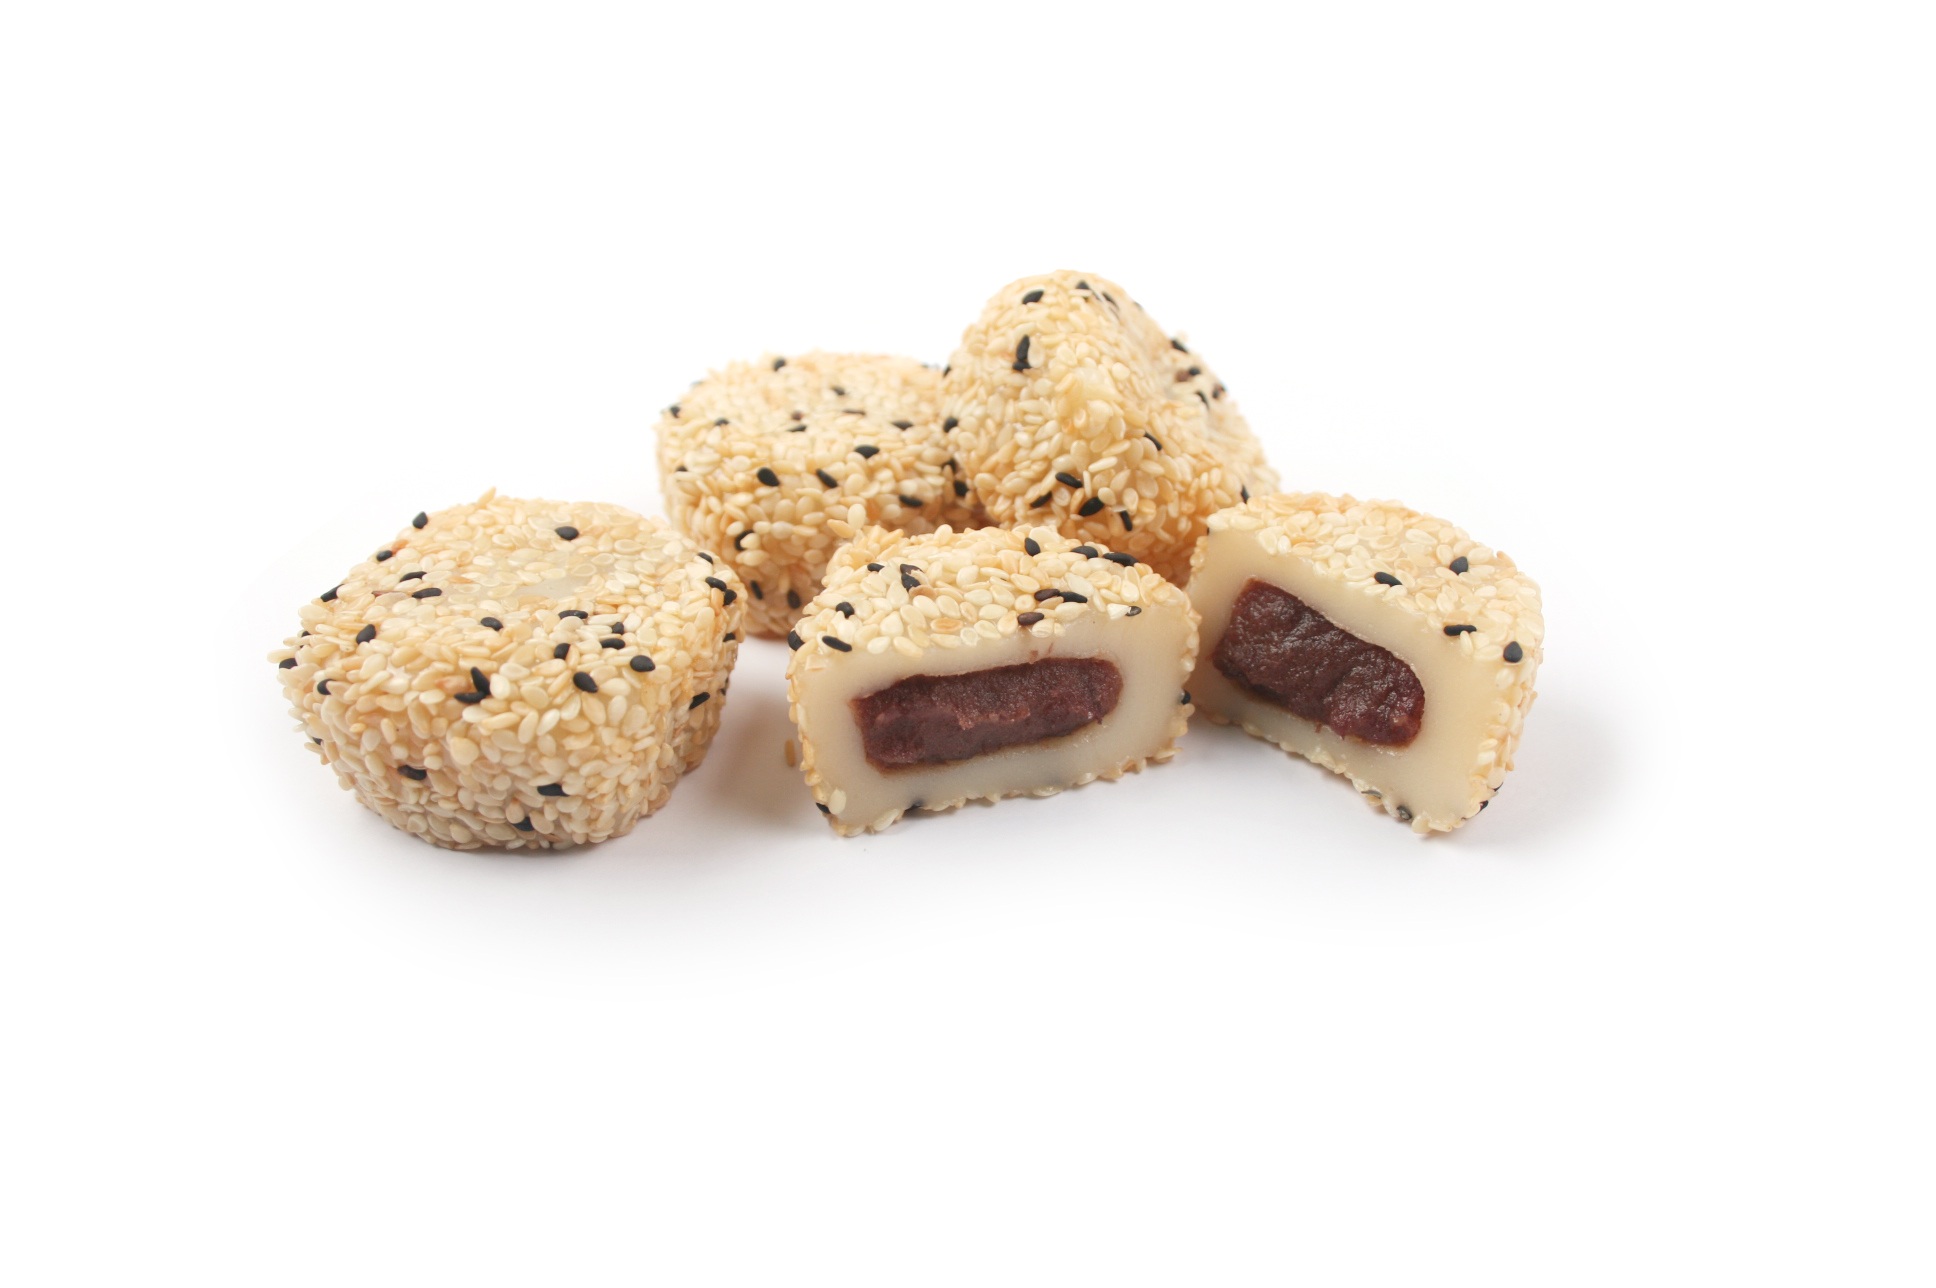
food, produce, cookie, dessert, and, confectionery, baked goods, flavor, trick or treat, daifuku, snack food, cookies and crackers